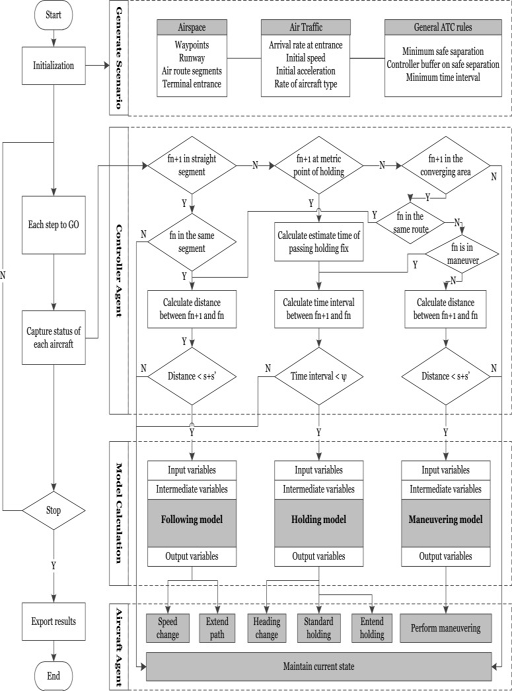
flow diagram illustrating the overall process of simulation